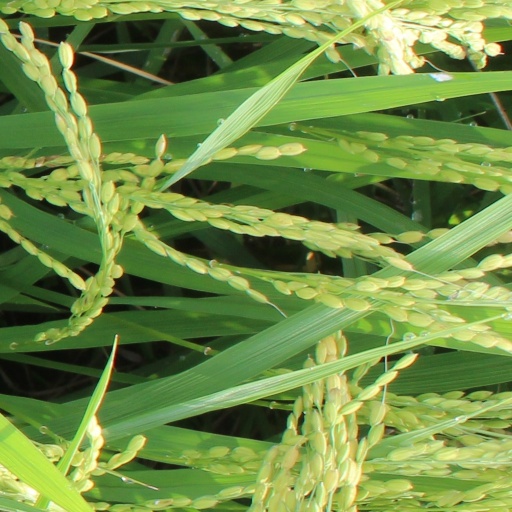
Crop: rice